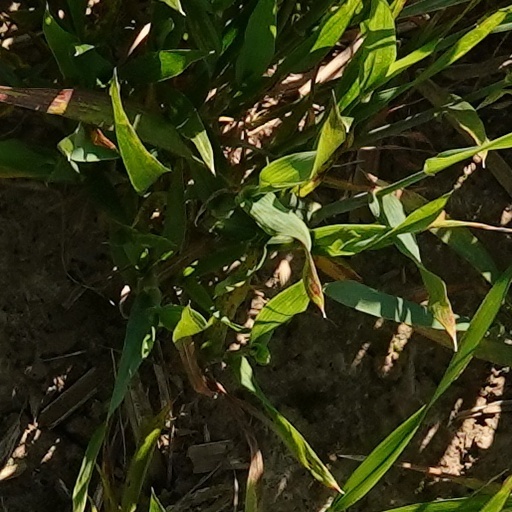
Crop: wheat